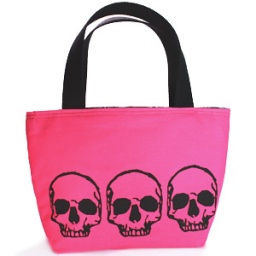
Black skulls on a medium hot pink tote. Tote is 100% handmade, and skulls are screen printed by hand.